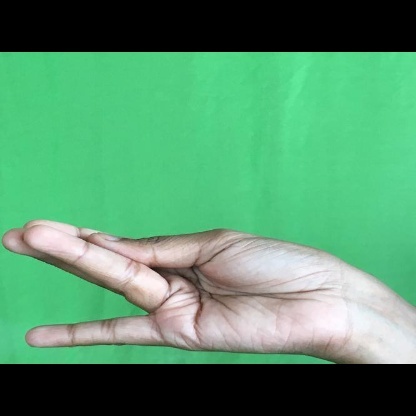
Mudra: Chaturam